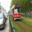
Label: streetcar